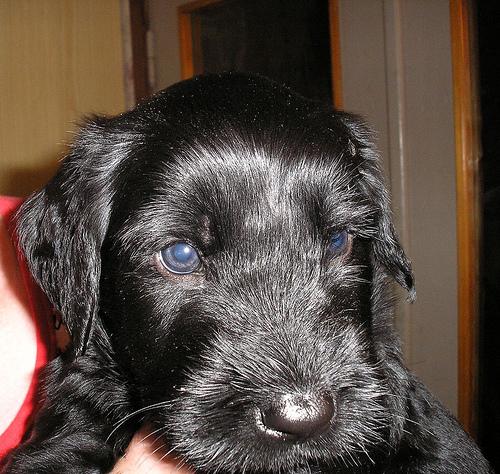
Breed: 232-n000089-giant_schnauzer